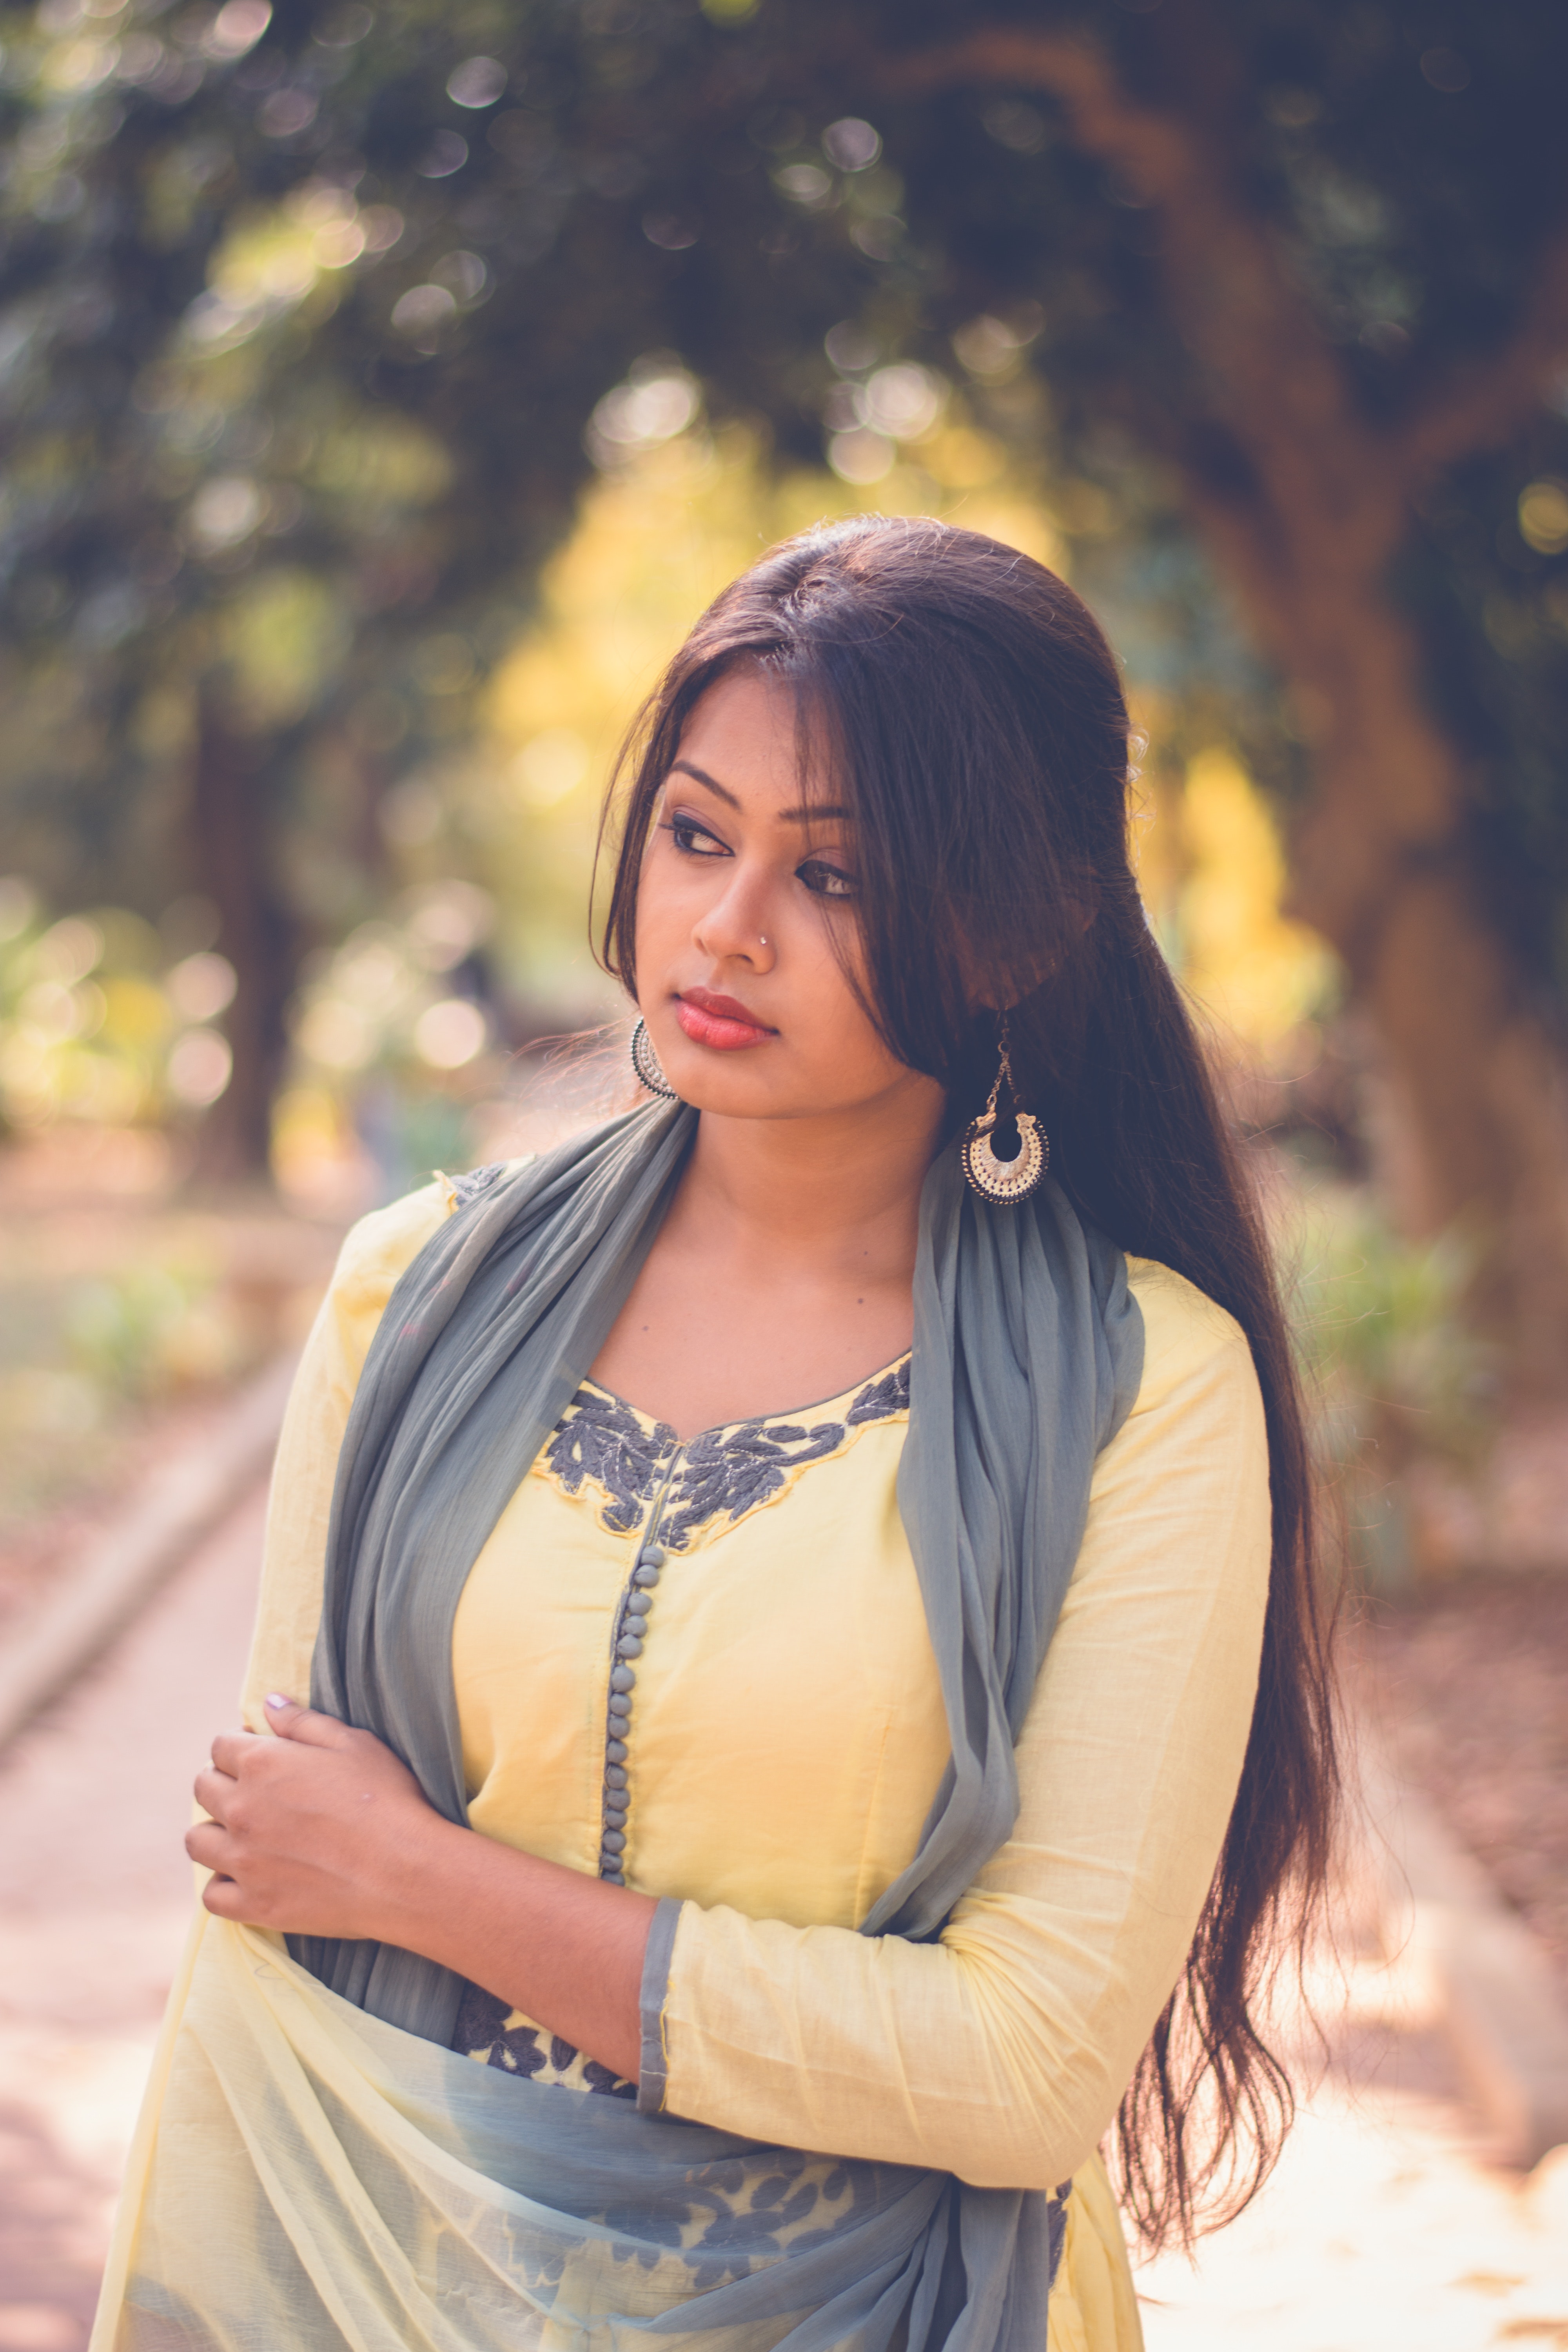
People in nature, hair, beauty, yellow, skin, long hair, photo shoot, photography, tree, leaf, smile, sunlight, black hair, cool, grass, abdomen, trunk, dress, brown hair, fawn, model, portrait, plant, formal wear, portrait photography, autumn